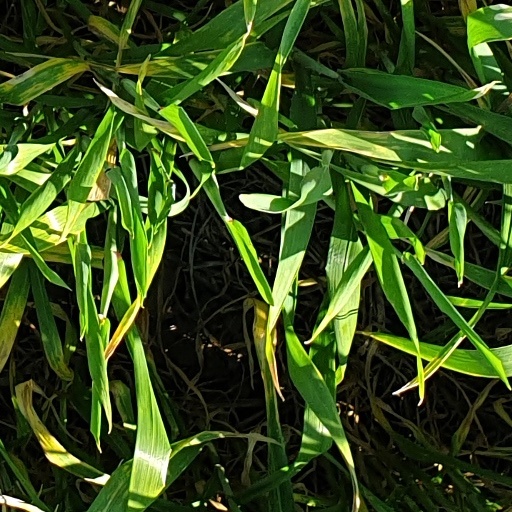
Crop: wheat